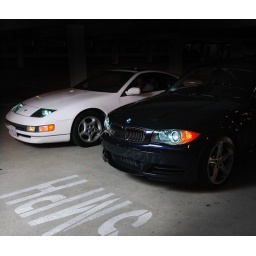
Strobist: bare Nikon SB800 in front of car